Hunslet Grange Flats

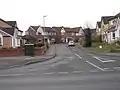
Gardeners Court showing new housing which has replaced Hunslet Grange

The site was redeveloped by Leeds Development Corporation as Hunslet Green in the early 1990s. Today it consists of low-rise housing, the Hunslet Green Community Sports Club and a small business park. The only remnant of the Hunslet Grange Flats is an electrical substation which remains on the Oval.